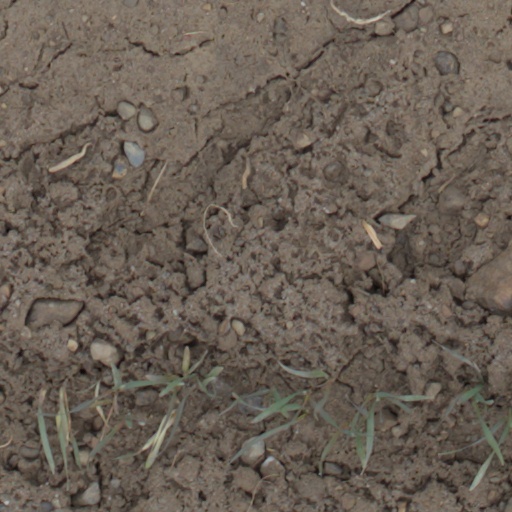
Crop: wheat